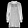
Label: Shirt